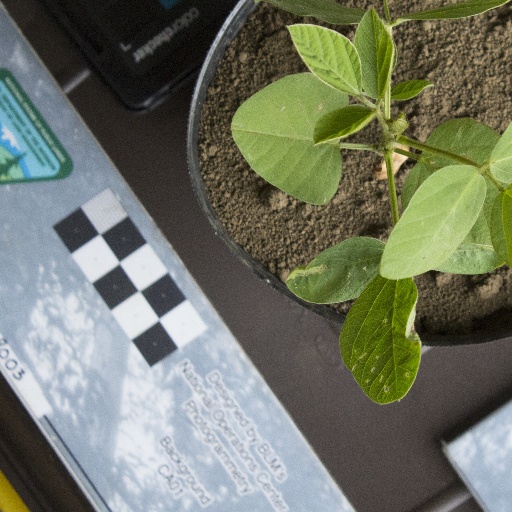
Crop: soybean